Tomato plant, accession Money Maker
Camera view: tilt-top (135 deg); turntable rotation: 240 degrees
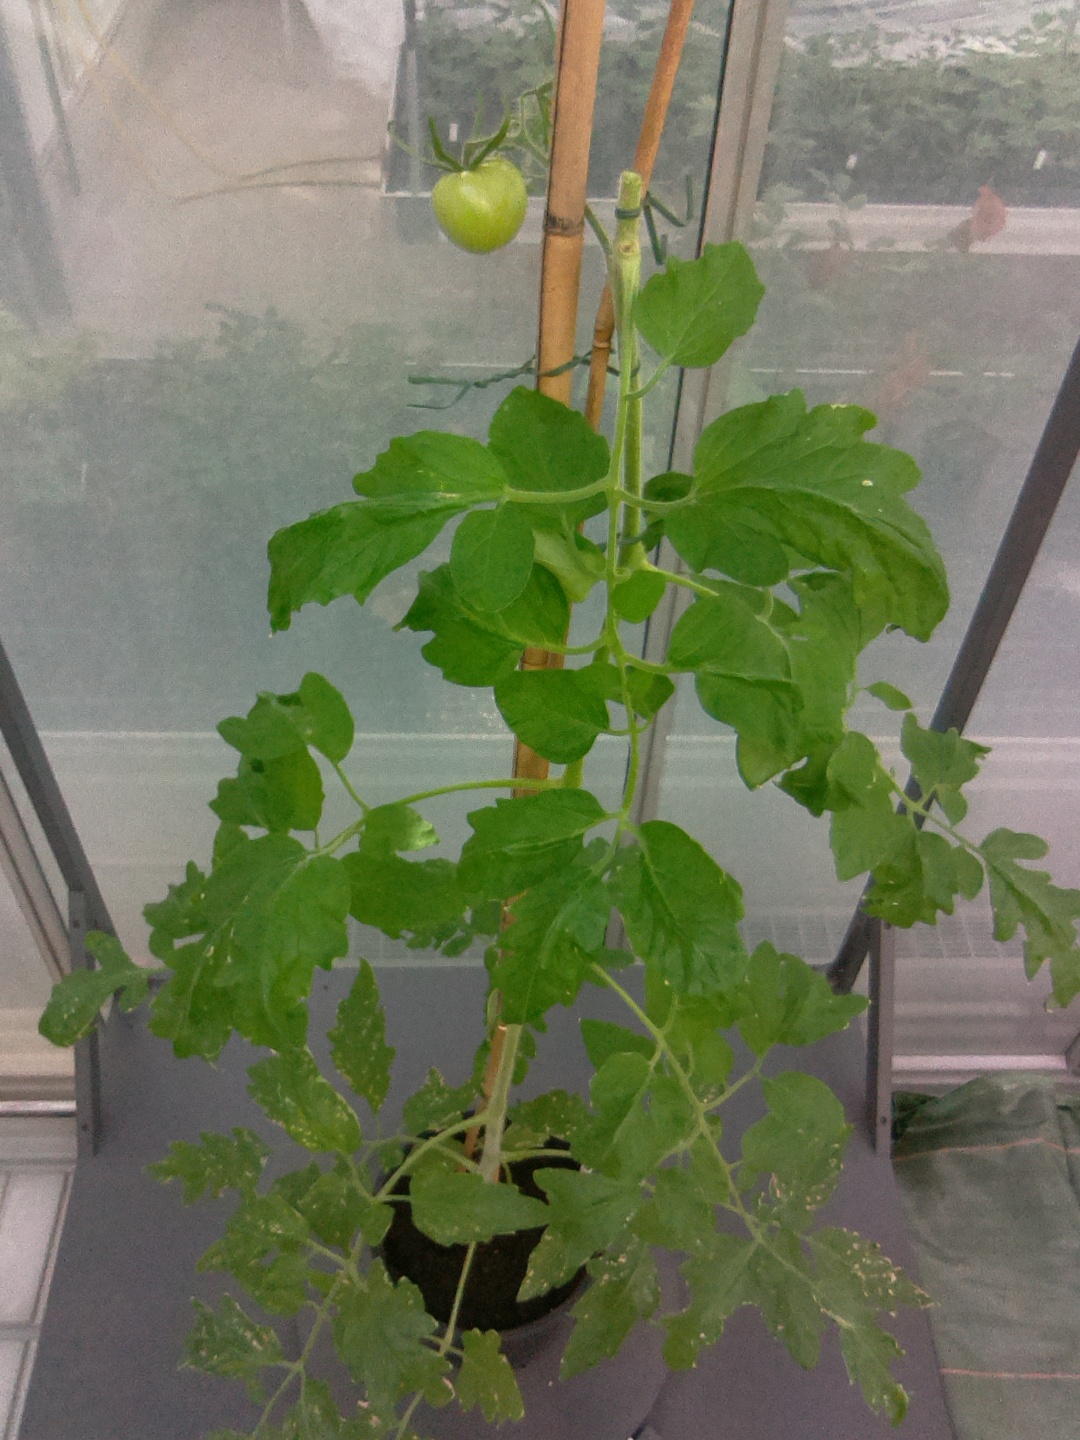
BBCH growth stage 73: 30%-40% of final fruit size